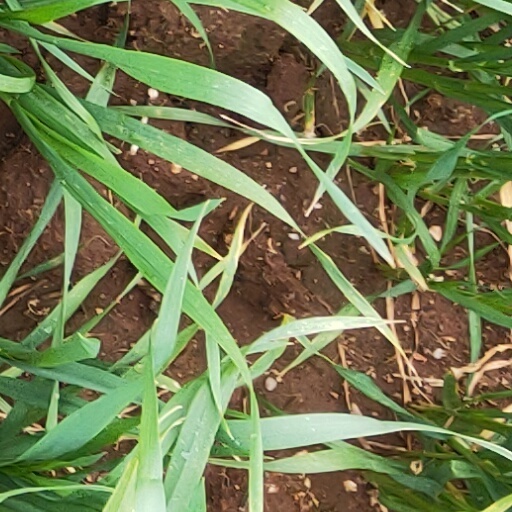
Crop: wheat